Edwin Leigh

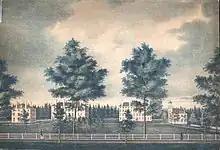
Bowdoin College in the 1830s

Leigh was a school pupil at the Berwick Academy preparatory school in Berwick, Maine, founded by his Chadbourne relatives. He subsequently studied at Bowdoin College in Brunswick, Maine, between 1832 and 1835, when he graduated. Apart from the school of medicine, Bowdoin College had a single general course of study for their degree, including the study of classics, history, mathematics, grammar, rhetoric etc. Later Leigh would go on to study theology and medicine.